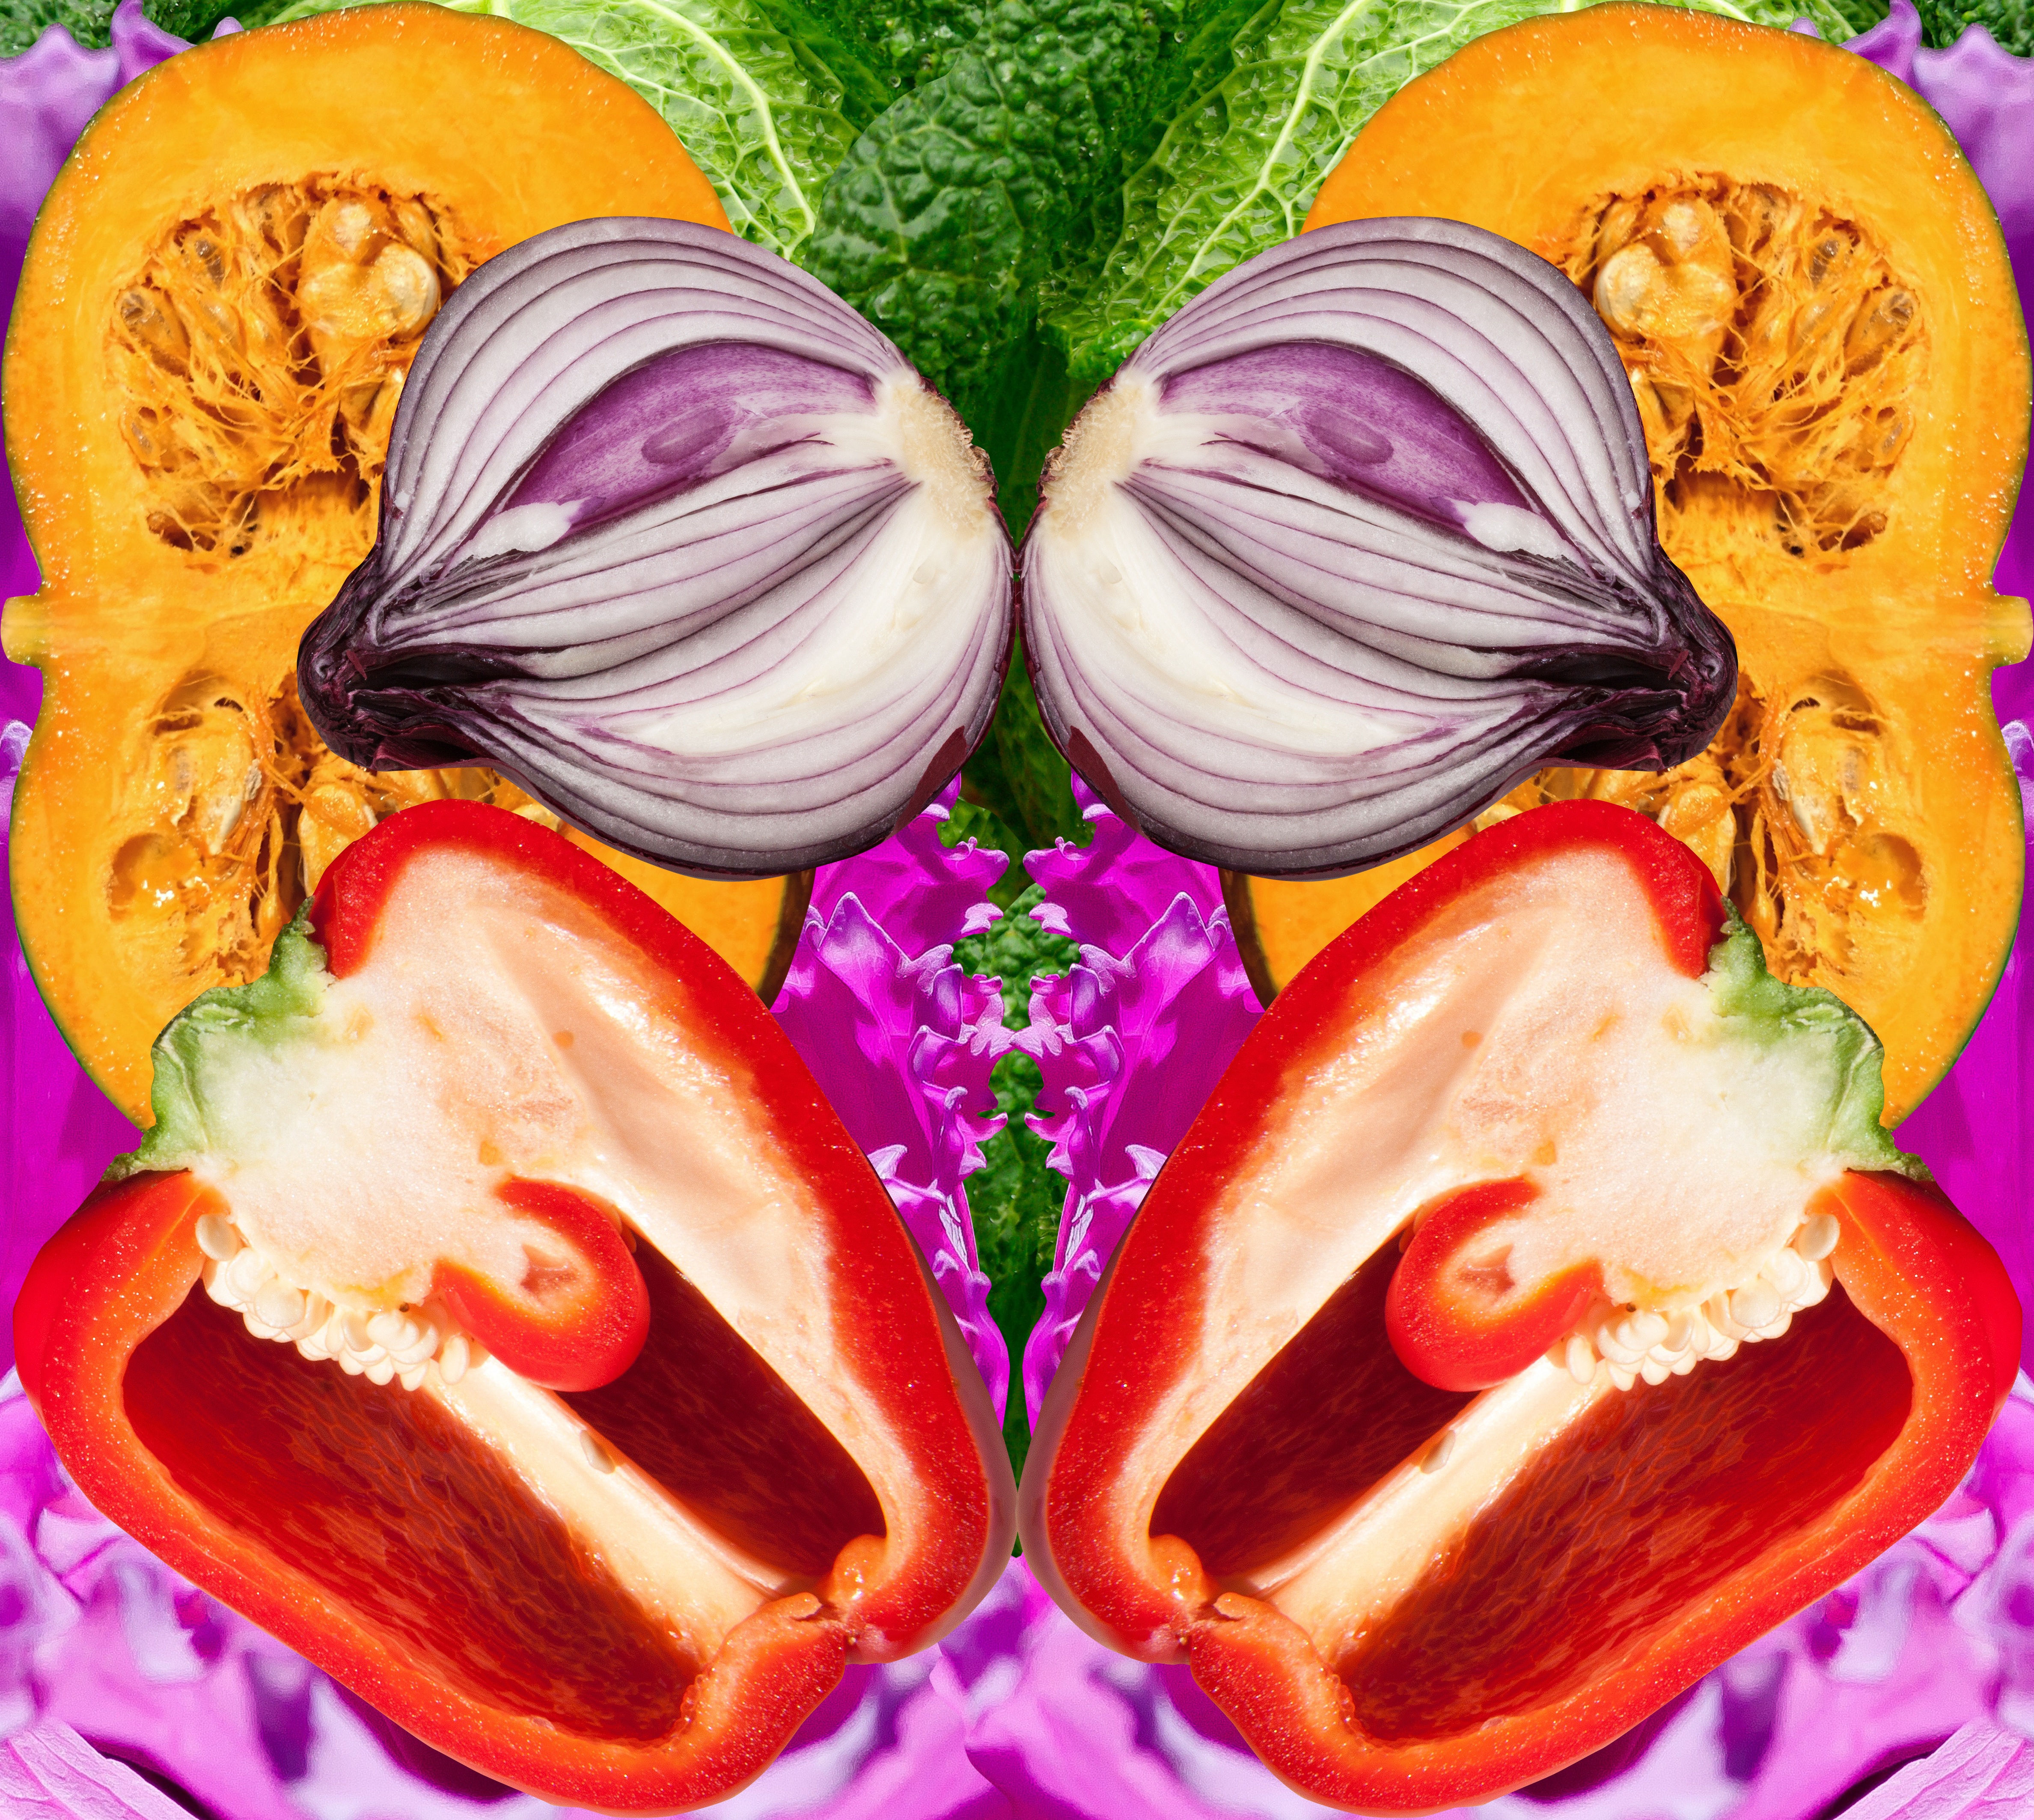
flower, petal, symmetrical, mystery, food, produce, color, pumpkin, onion, human body, fantastic, mysterious, vegetables, symmetry, surreal, organ, mirrored, gorgeous, paprika, unreal, imaginary, supernatural, kohl, flowering plant, trend 2016, miraculously, land plant